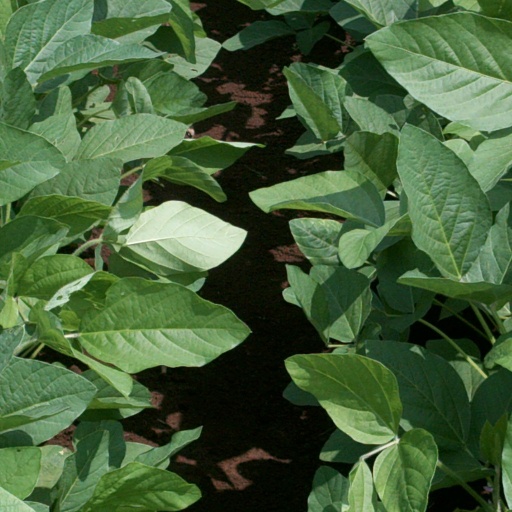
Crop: soybean